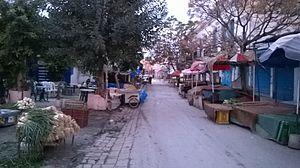
Sidi El Béchir , Tunis سيدي البشير ، تونس
Le souk El Marr est l'un des souks de Tunis. Ses produits sont divers et destinés à l'utilisation quotidienne.